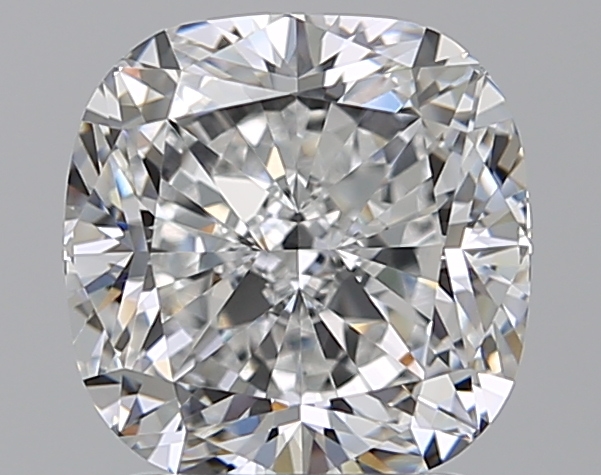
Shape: cushion
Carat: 2.31
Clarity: VVS2
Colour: D
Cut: EX
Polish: EX
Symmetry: EX
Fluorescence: ST
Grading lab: GIA
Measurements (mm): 7.39 x 7.31 x 5.09